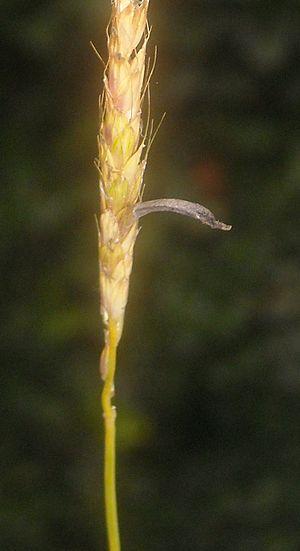
Sclérote de Claviceps purpurea sur Alopecurus myosuroides Esperanto: Skleroto de Claviceps purpurea kreskante sur semo de Alopecurus myosuroides